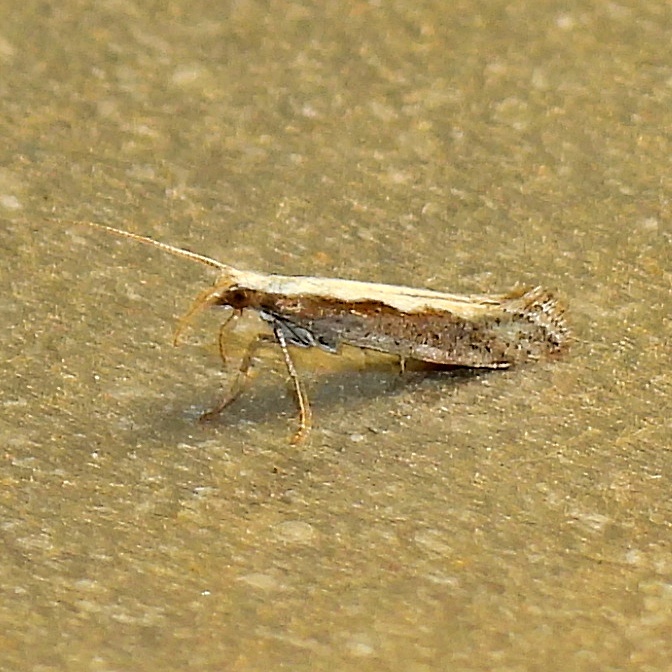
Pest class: diamondback_moth